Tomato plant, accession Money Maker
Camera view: bottom (45 deg); turntable rotation: 240 degrees
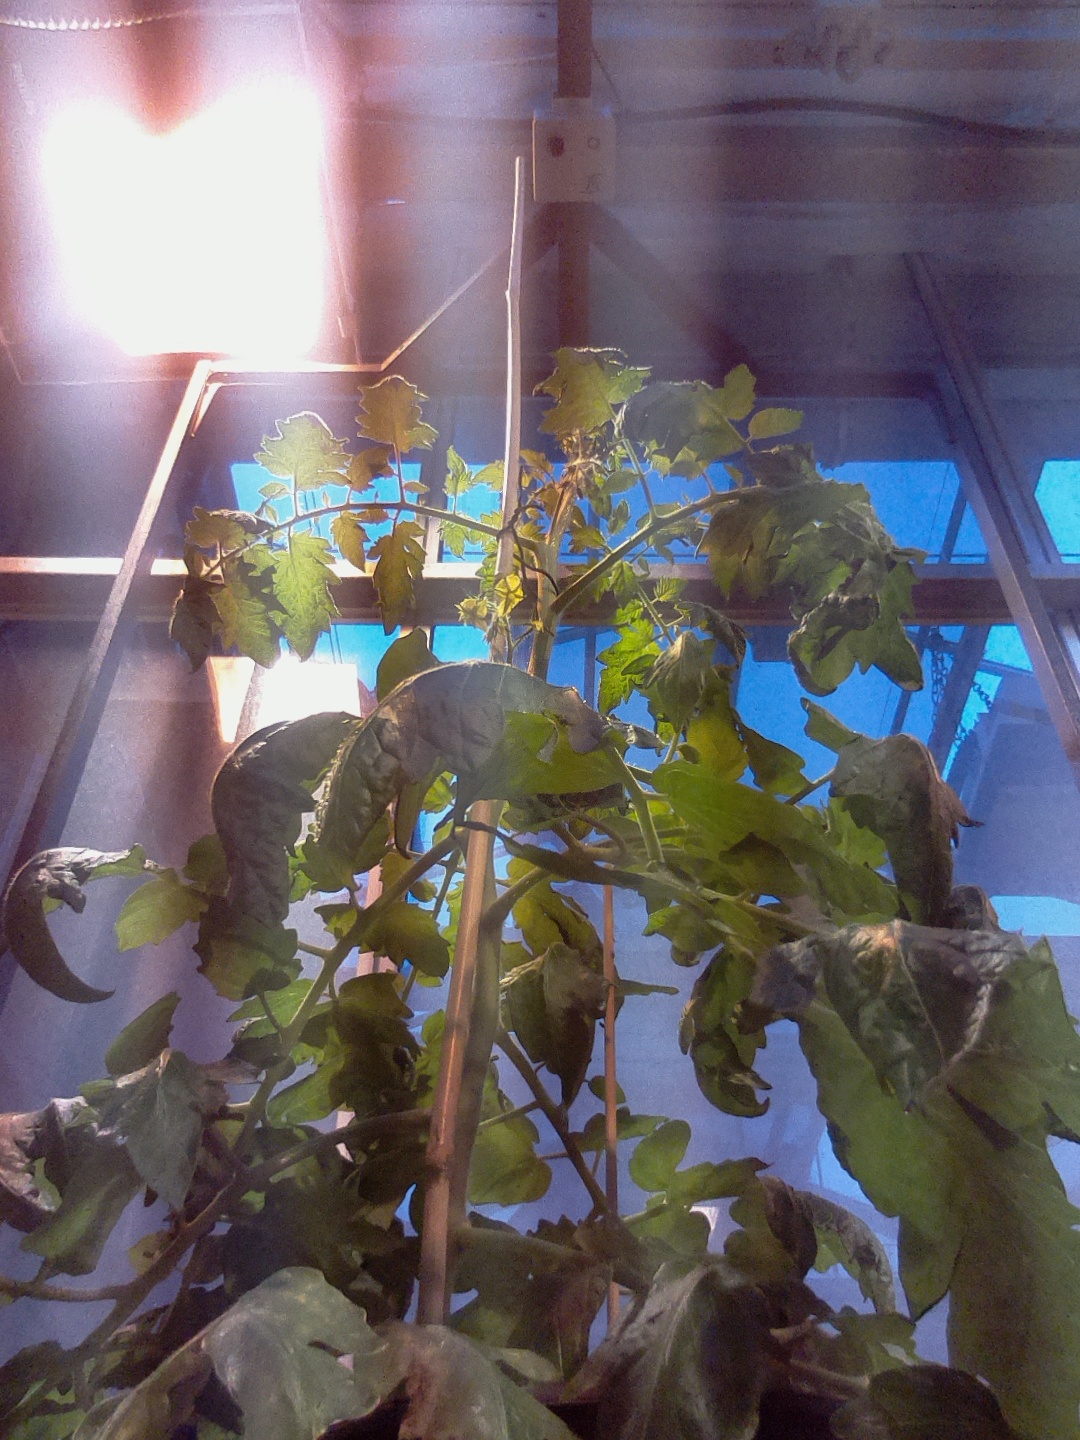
BBCH growth stage 64: 40%-50% of flowers open